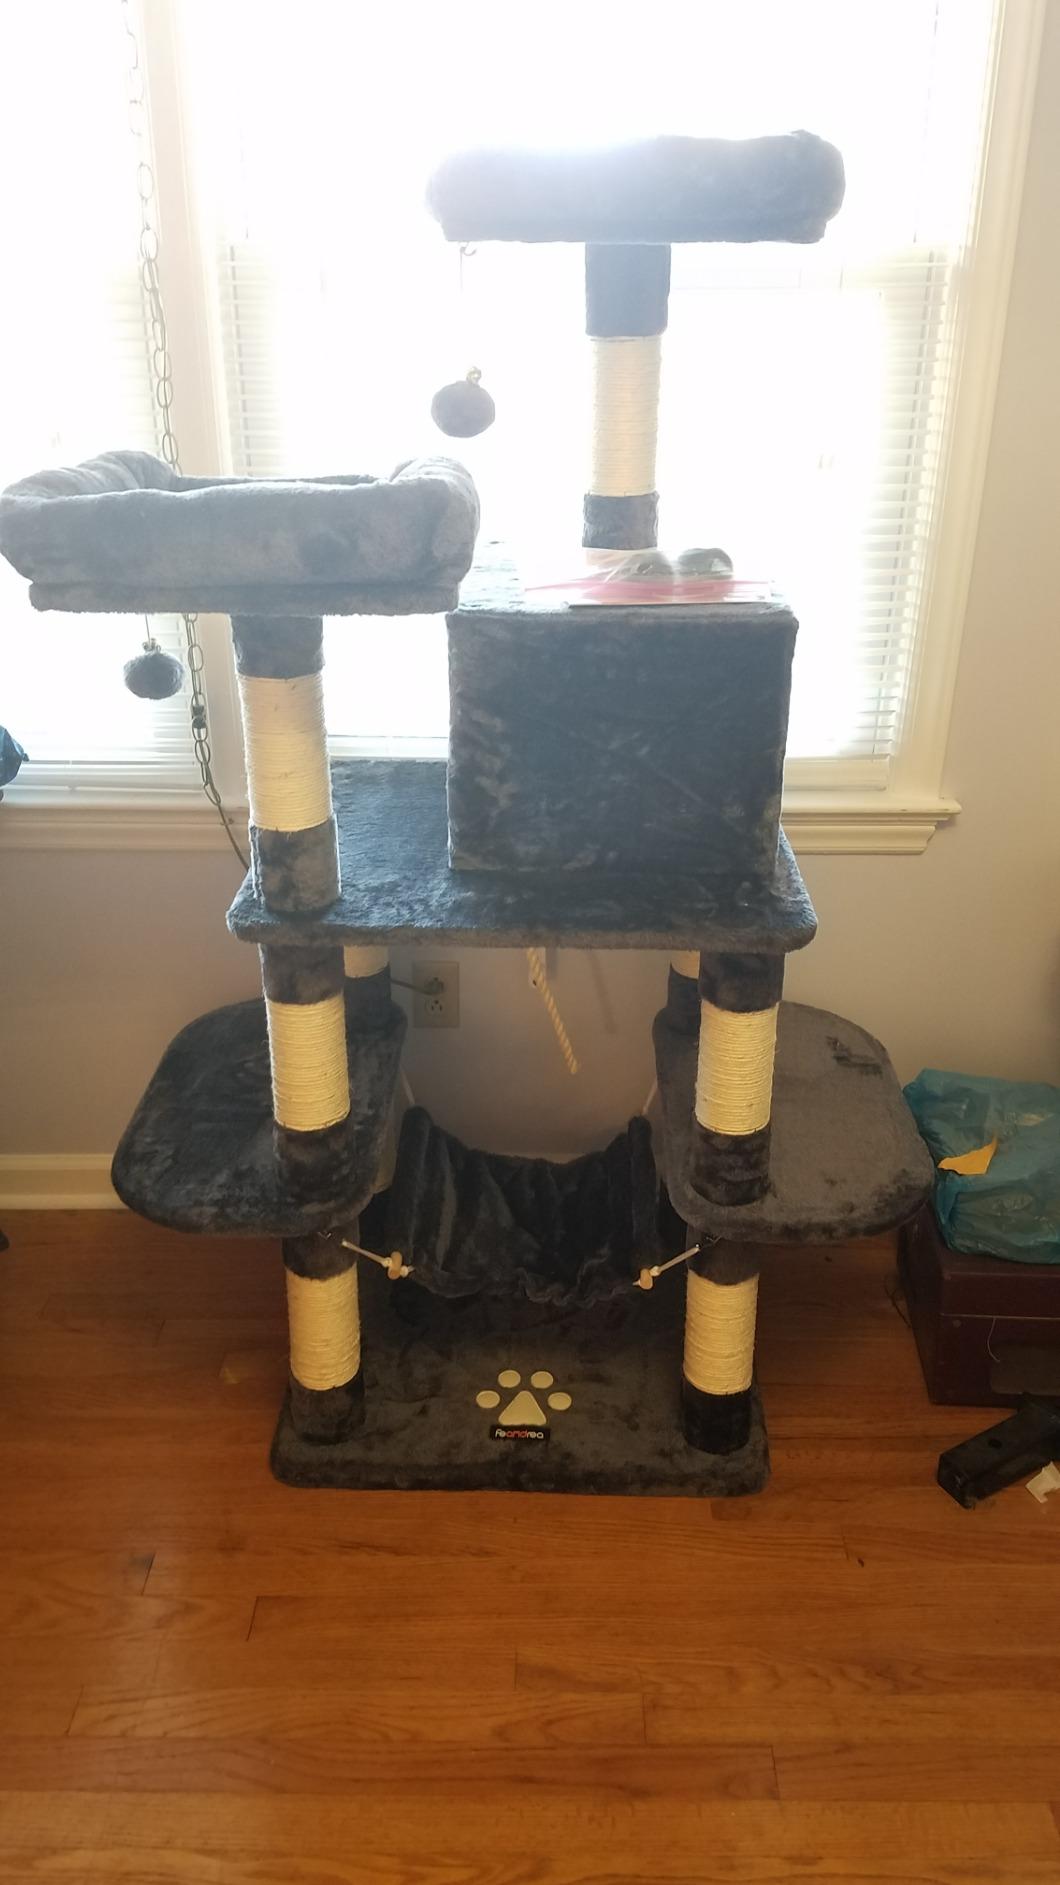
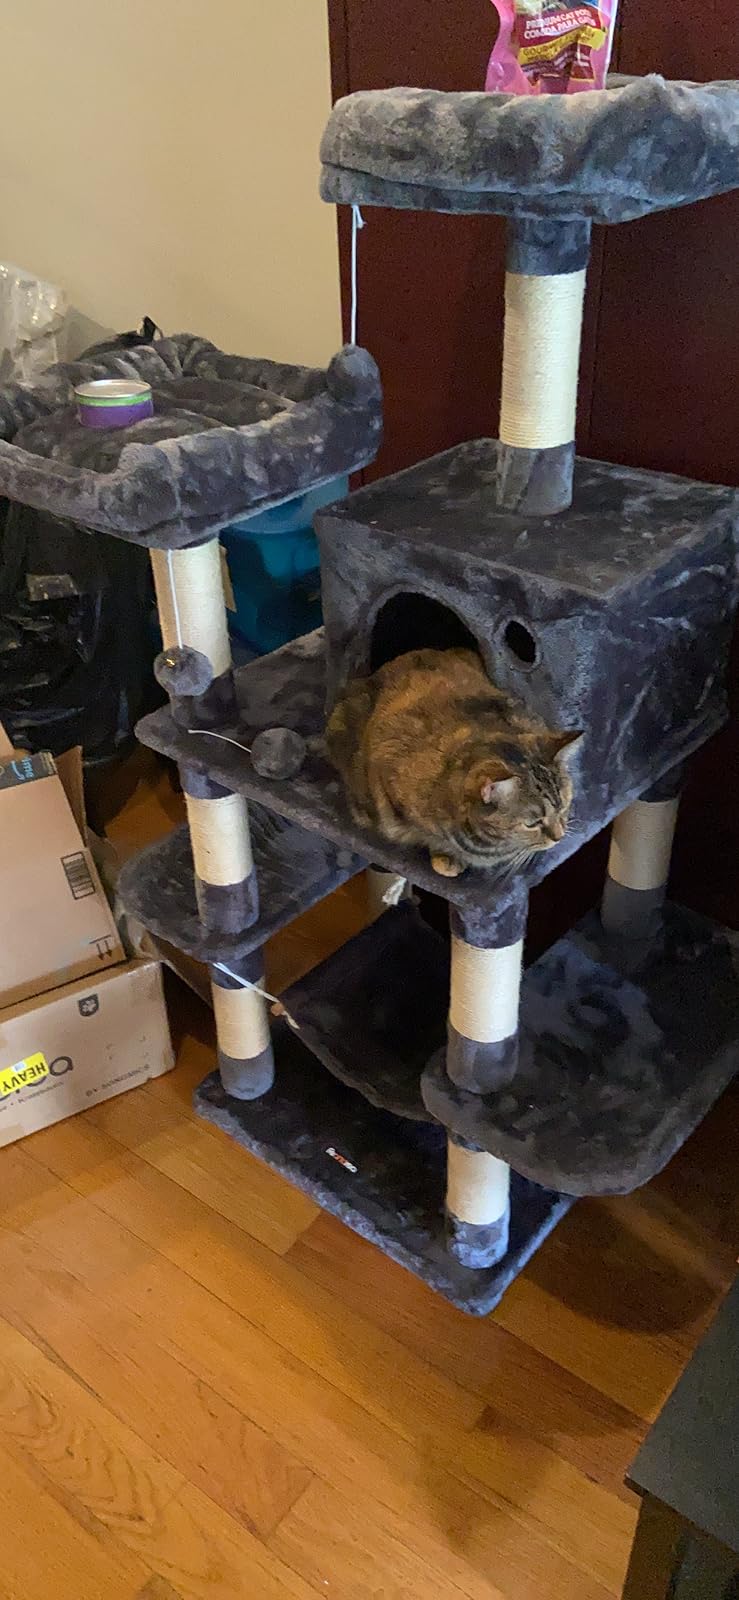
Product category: items_cat tree
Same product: yes